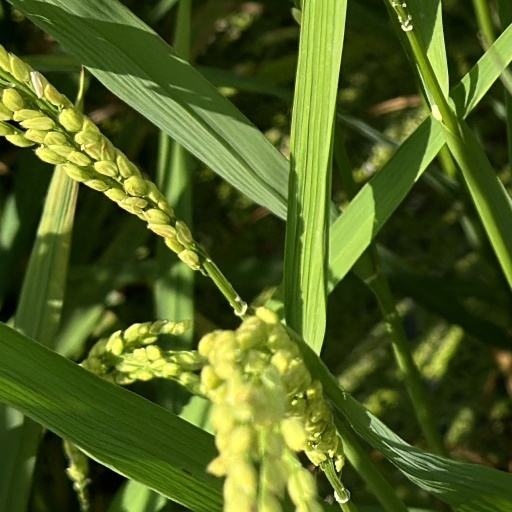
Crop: rice